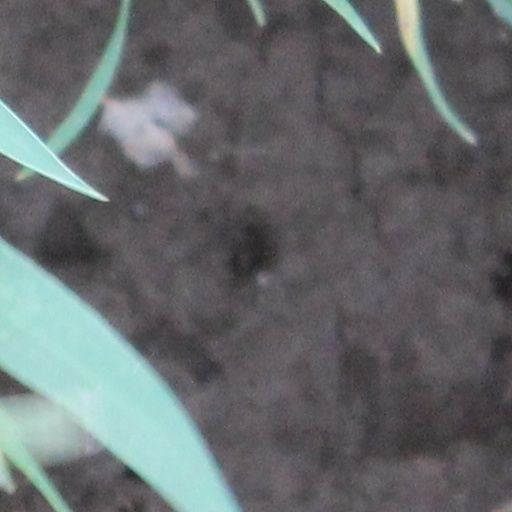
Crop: wheat